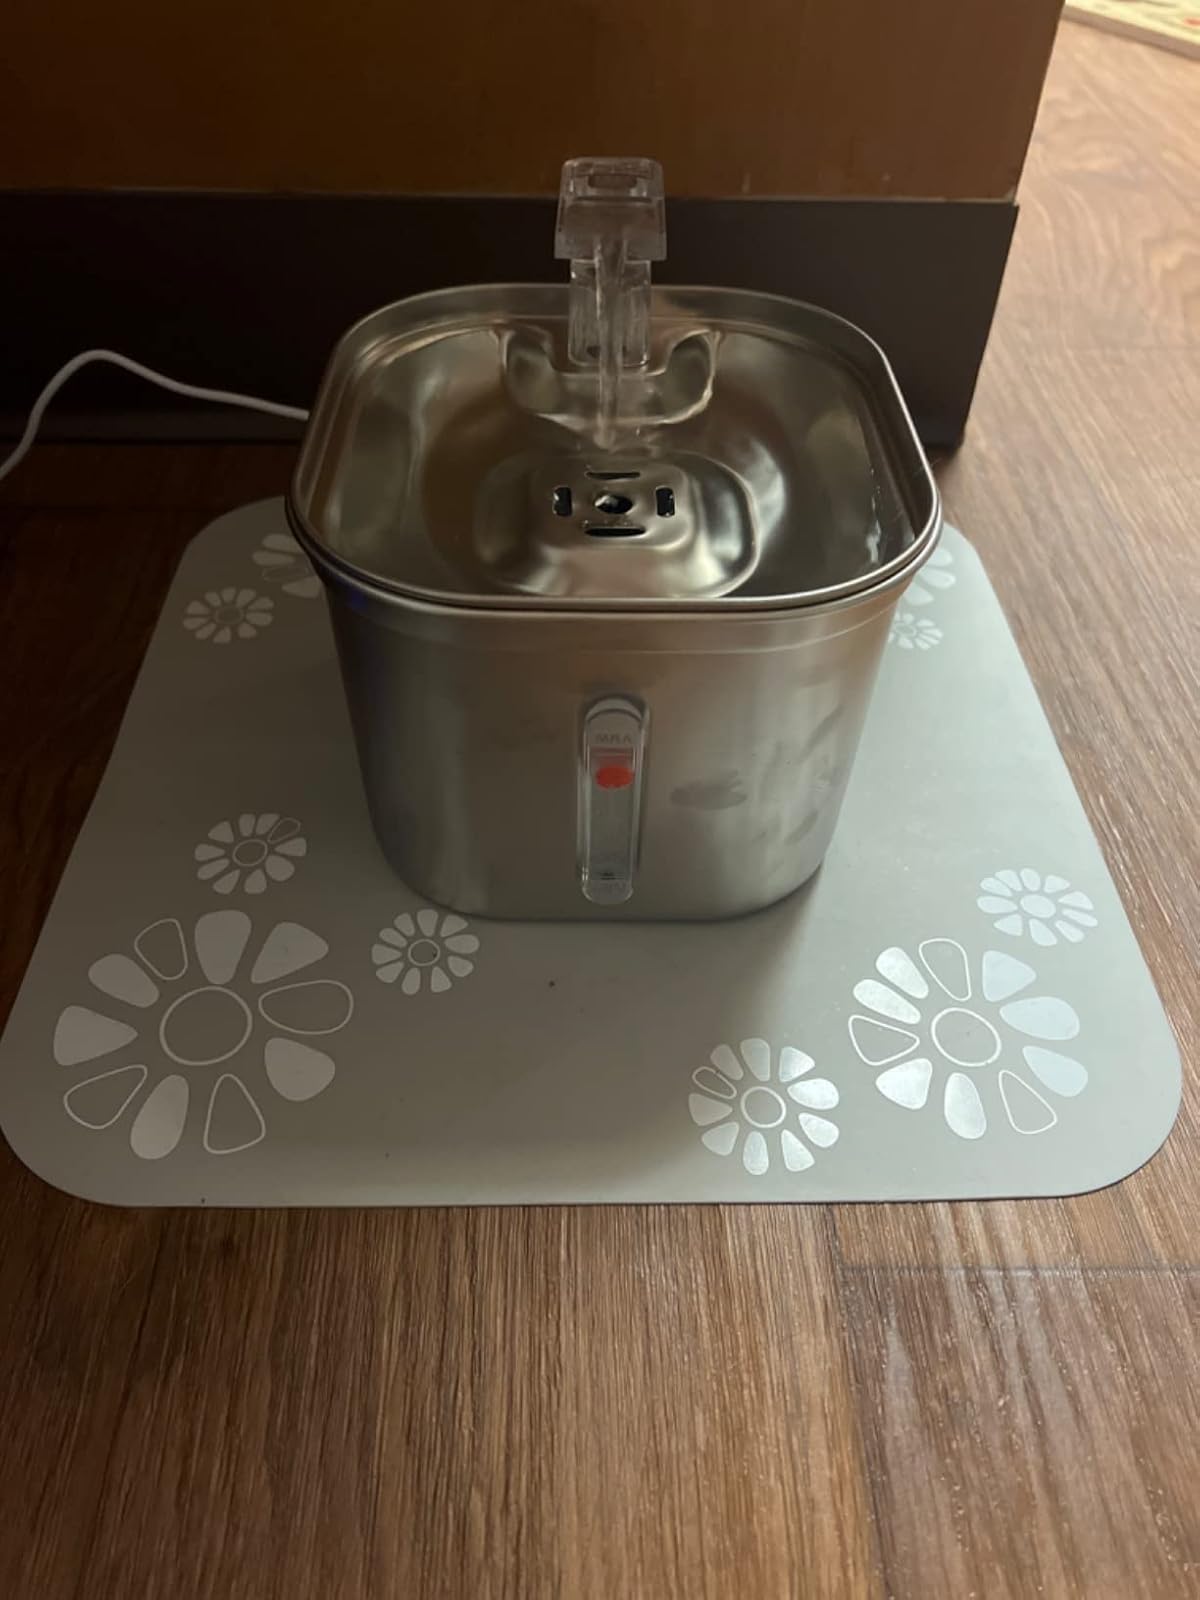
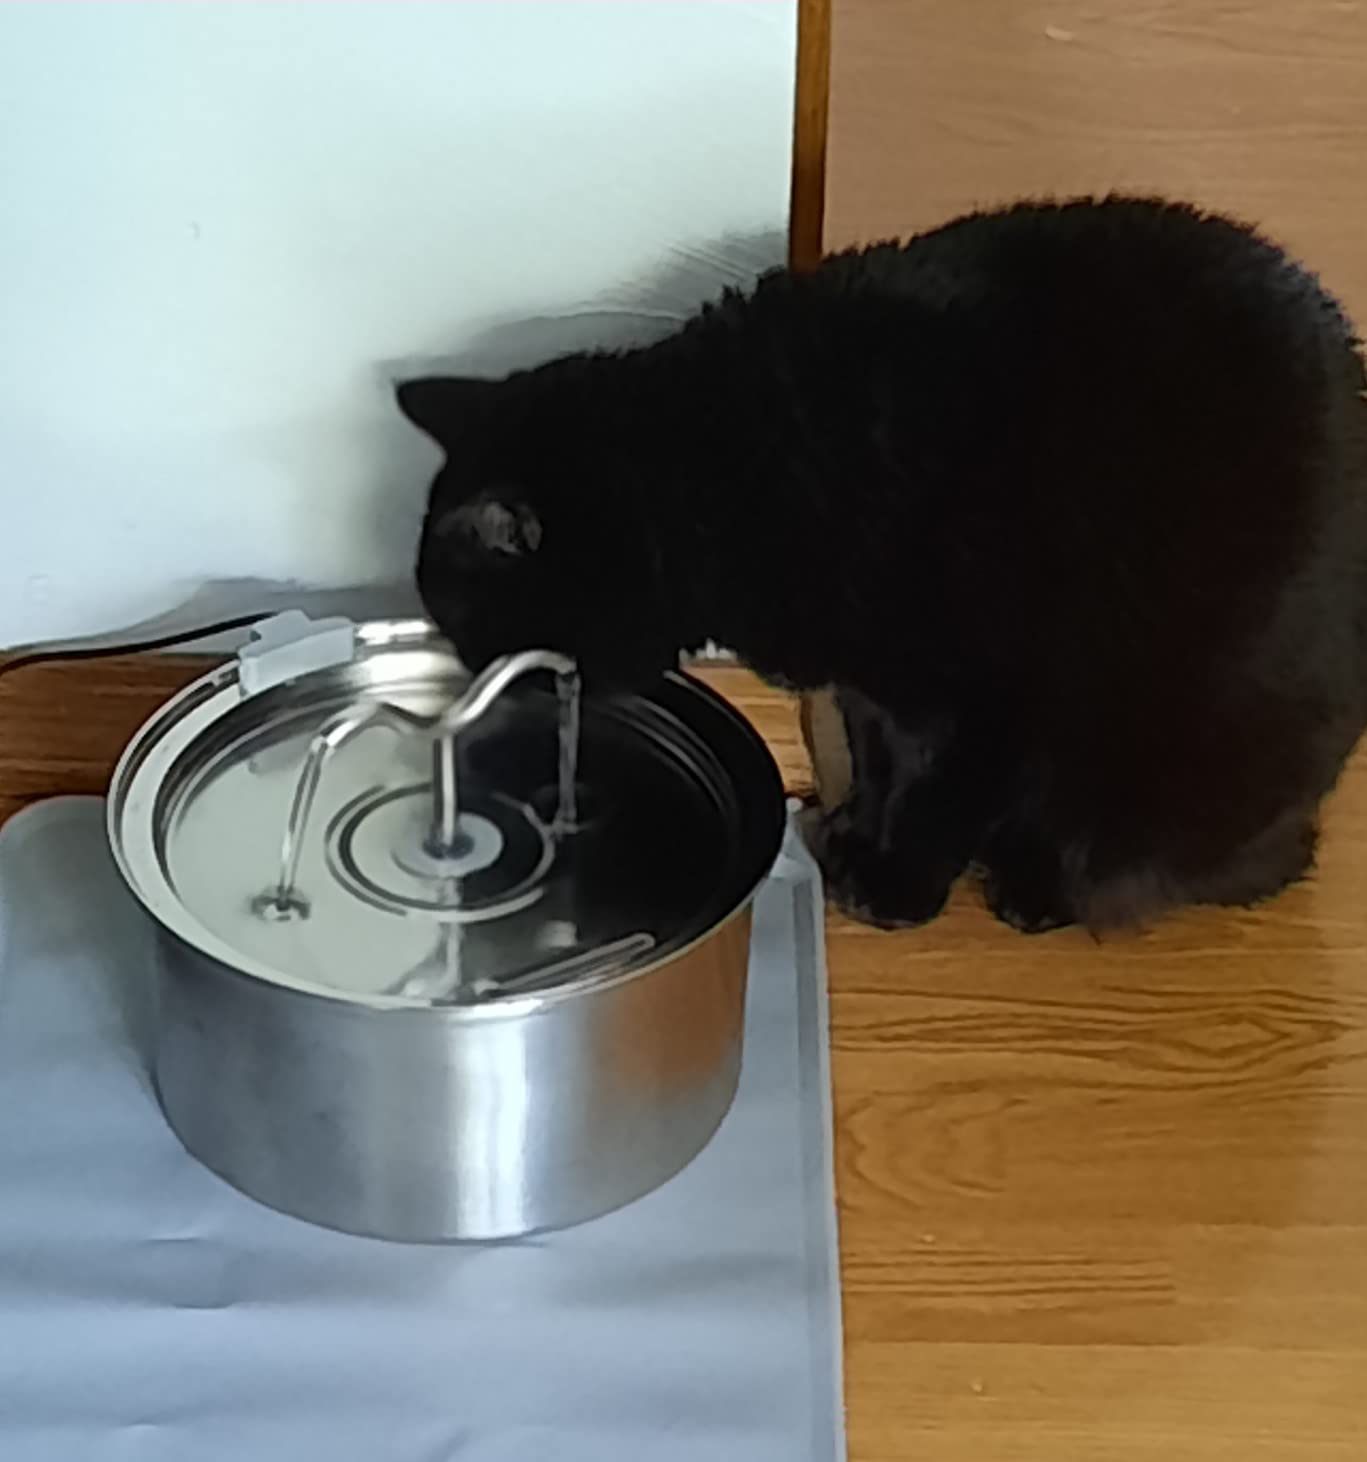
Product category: items_bowl
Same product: no